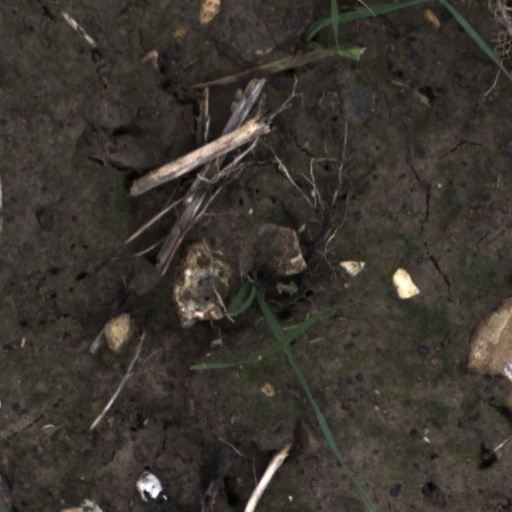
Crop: wheat